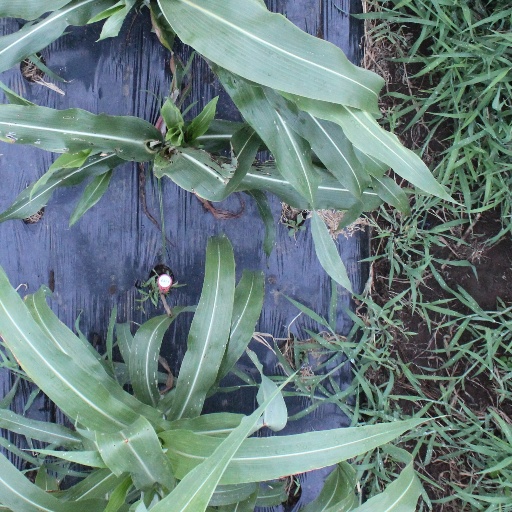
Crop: sorghum